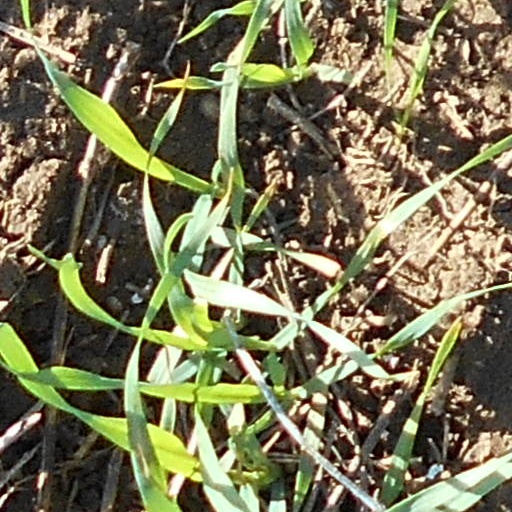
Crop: wheat